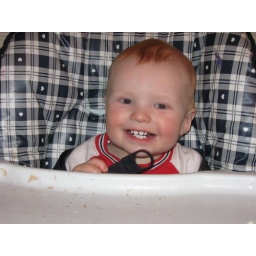
Liam, 1, in his high chair after eating some peaches. Messy little boy.